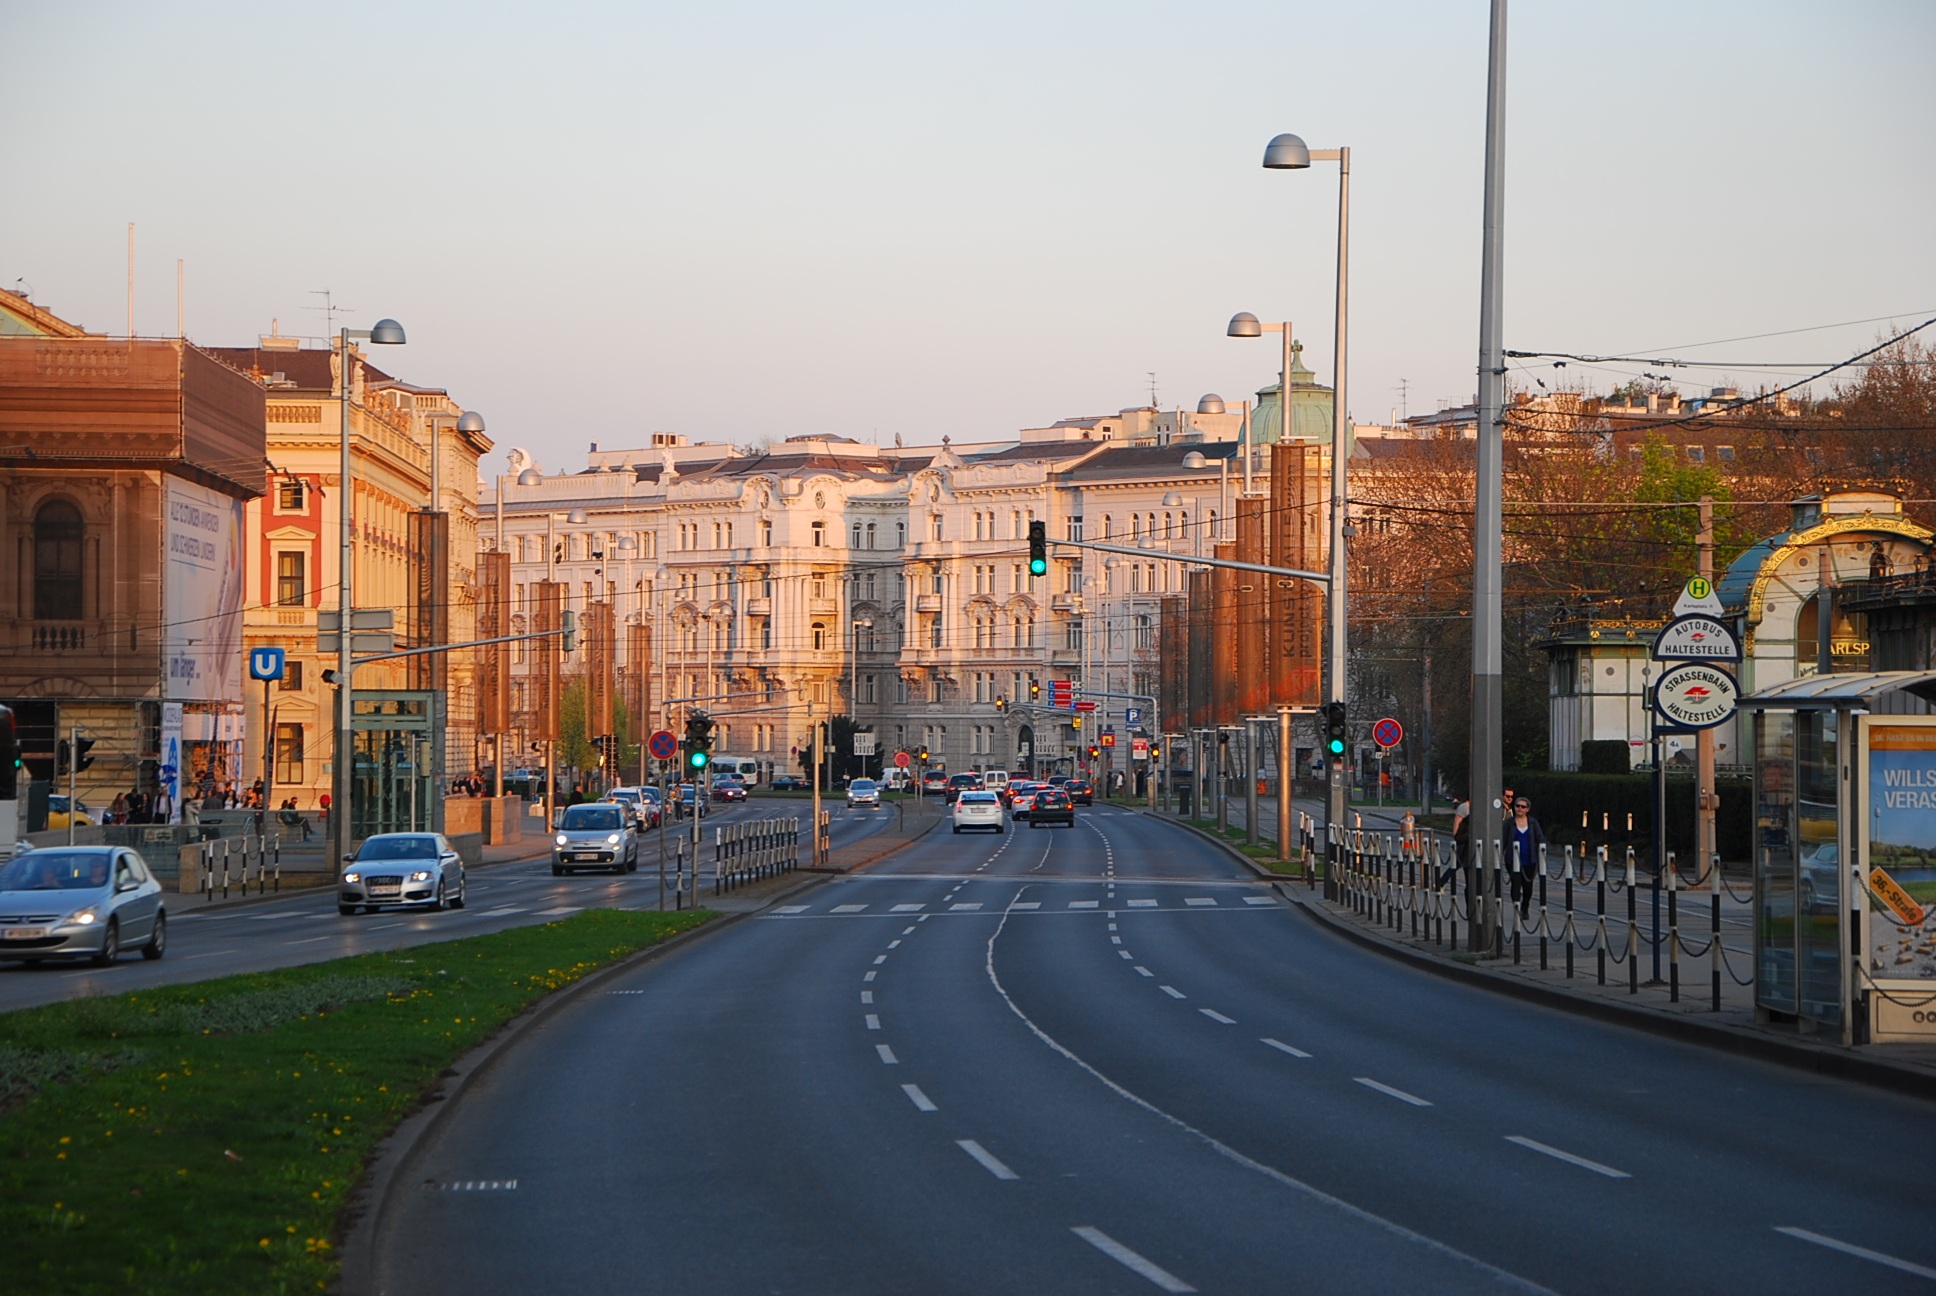
road, street, town, city, cityscape, downtown, transport, suburb, evening, lane, infrastructure, vienna, center, centre, neighbourhood, urban area, residential area, human settlement, metropolitan area